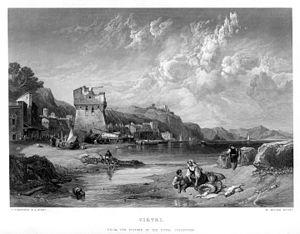
William Miller, né le 28 mai 1796 à Édimbourg et mort le 20 janvier 1882 à Sheffield est un quaker, graveur et aquarelliste écossais.
The Art Journal est, lors de sa diffusion, le plus important magazine d'art britannique de l'époque victorienne. Publié à Londres, il est fondé par Hodgson & Graves, des éditeurs d'estampes, sous le premier titre de Art Union Monthly Journal.